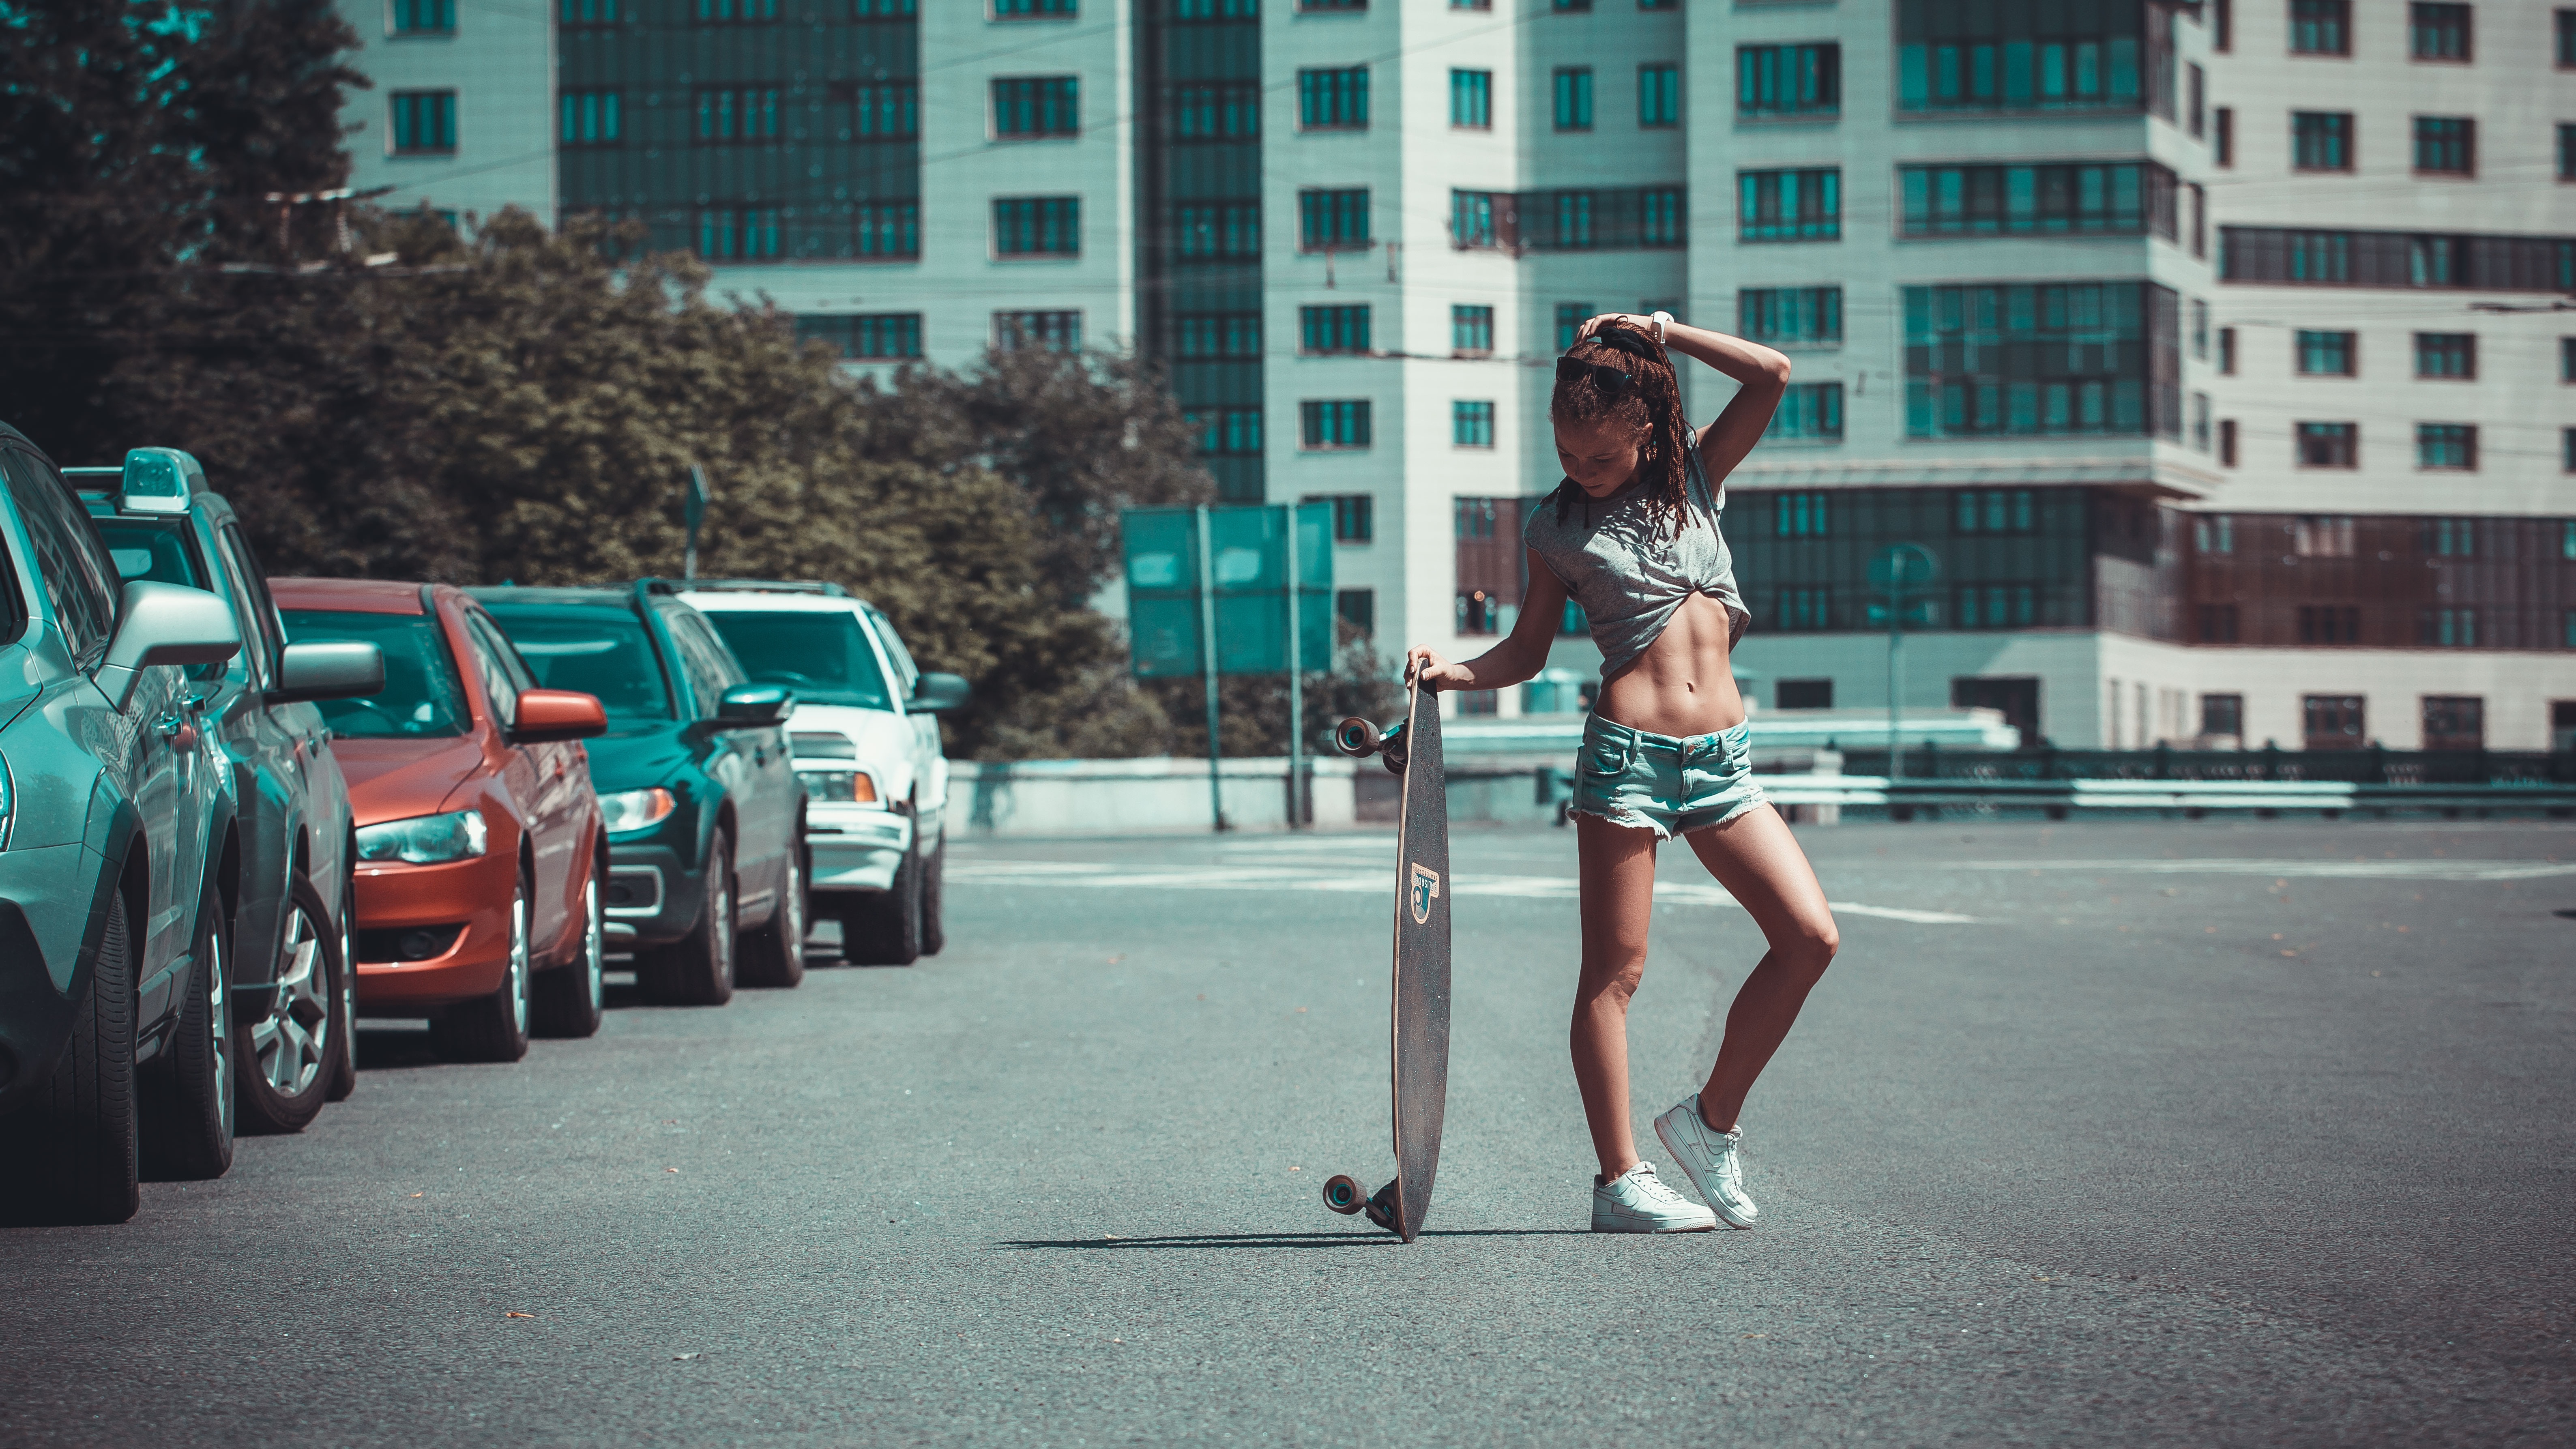
pedestrian, girl, woman, hair, road, street, female, model, vehicle, youth, fashion, hairstyle, cycling, eyes, dress, hands, sports, infrastructure, glasses, style, posture, cosmetics, lies, female hands, photoshoot on the beach